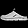
Label: Sandal